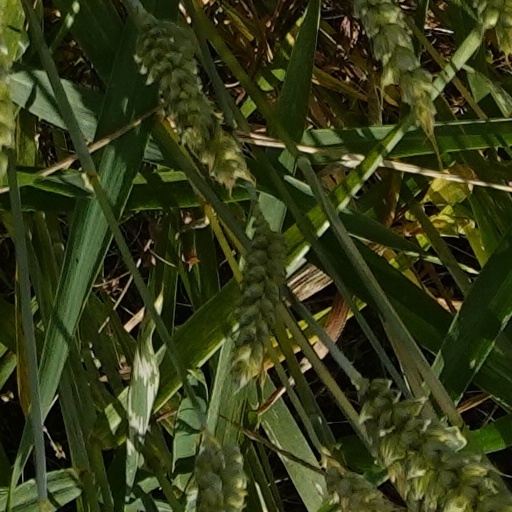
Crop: wheat